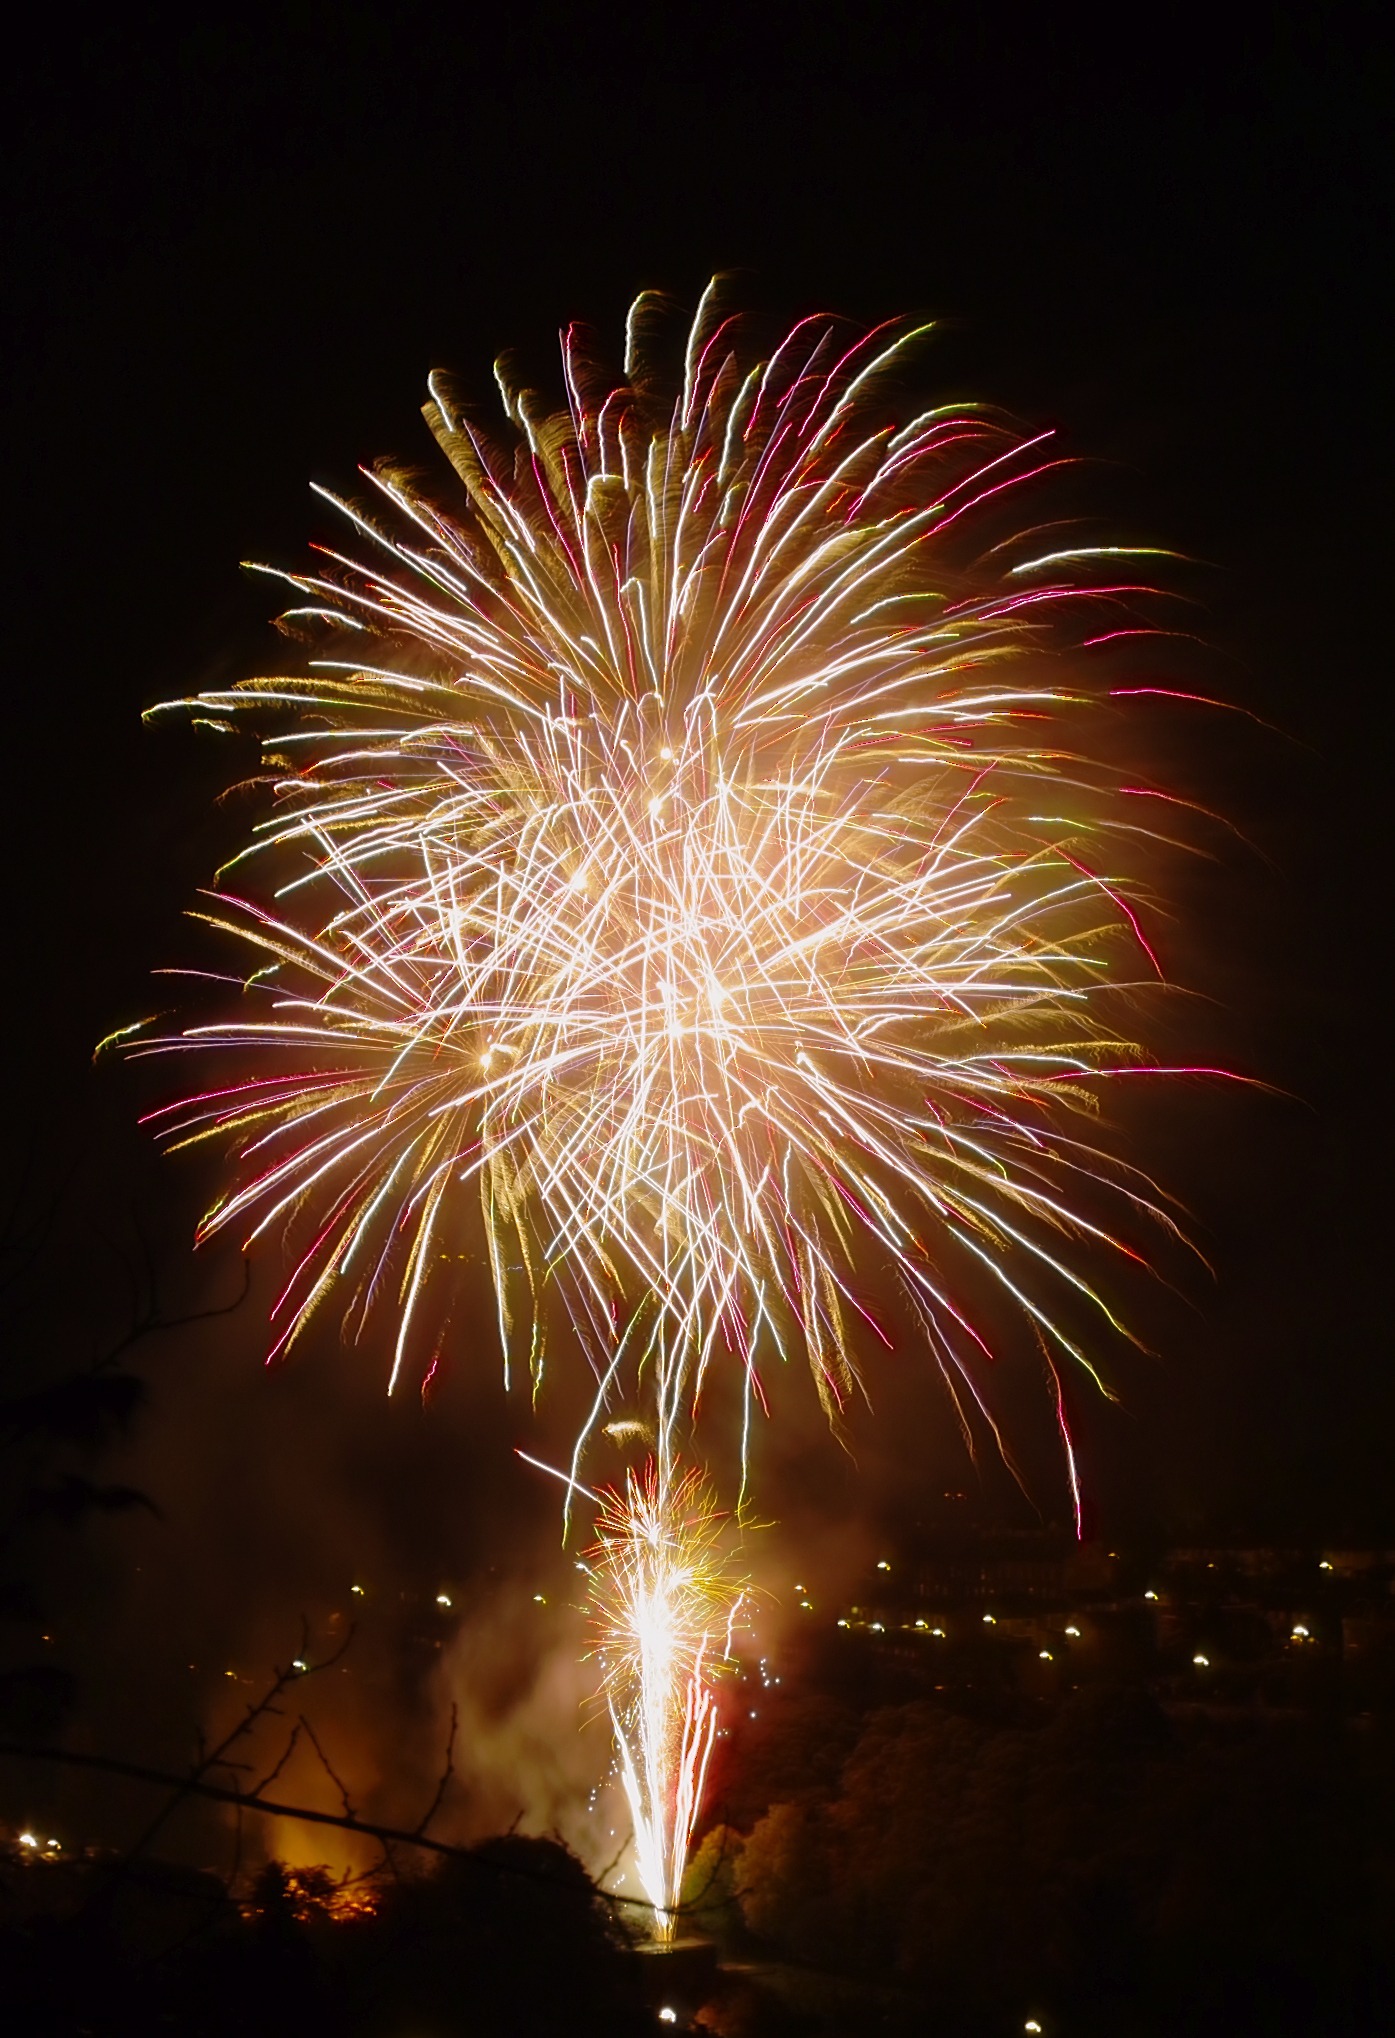
light, sky, night, recreation, firework, bonfire, colour, fireworks, event, outdoor recreation